Dassault Falcon 6X

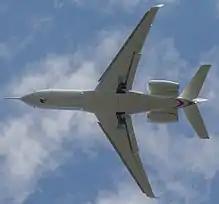
Planform view on Dassault Falcon 5X maiden flight

After ground tests in spring 2017 including low and high speed taxi, the 5X made its first flight from Bordeaux–Mérignac Airport with a preliminary version of the engines on July 5, 2017. The preliminary flight tests were intended to streamline the development program, leading to full flight testing in 2018. That program was planned to fly with certifiable engines for flight validation and type certification, "limiting the consequences of the four year engine development delay as much as possible". It was then scheduled to enter service in 2020.